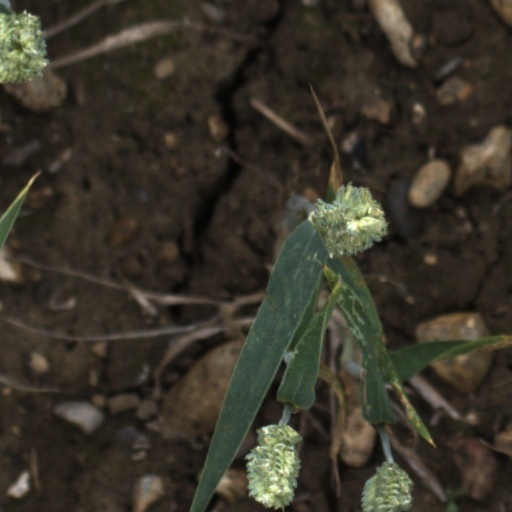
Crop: wheat